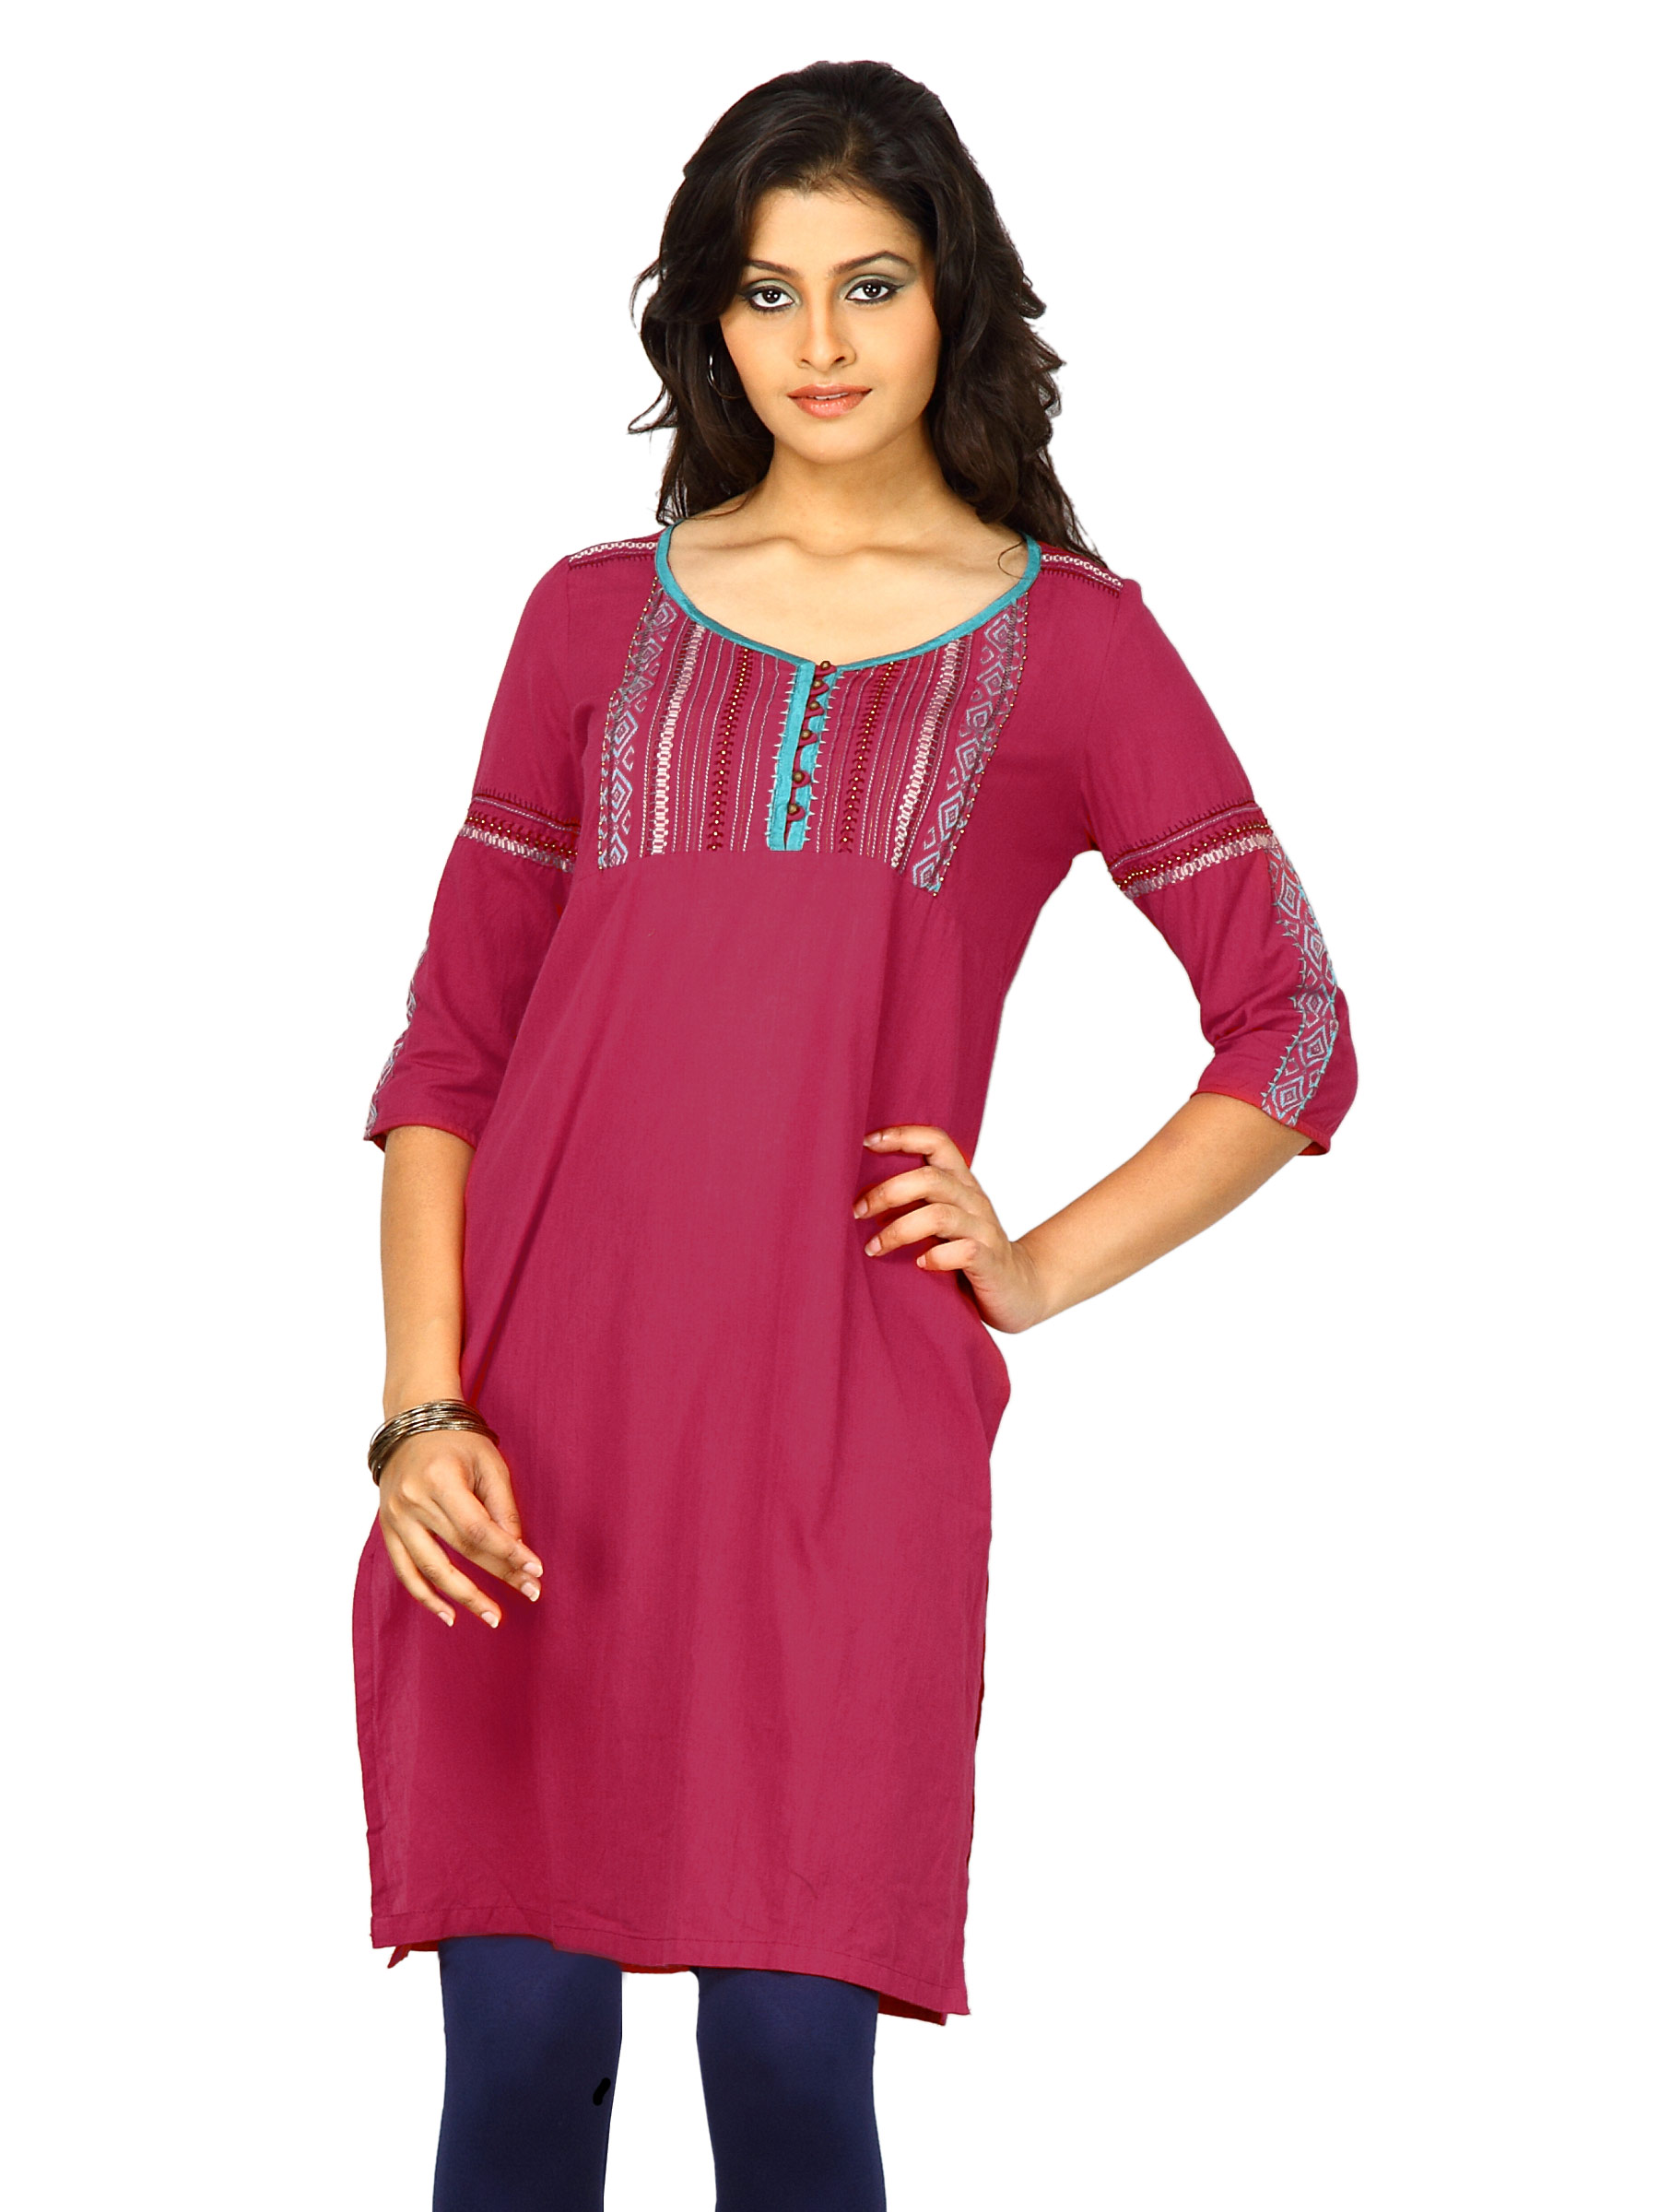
W Women Deep U Neck-Yarn Dyed Red Kurta
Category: Apparel / Topwear / Kurtas
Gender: Women
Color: Red
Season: Summer 2011
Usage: Ethnic